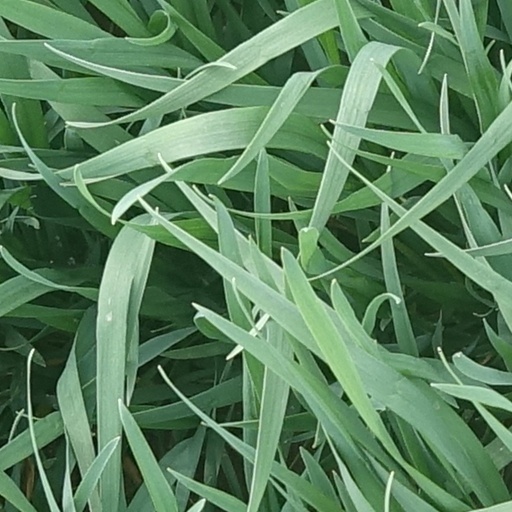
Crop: wheat